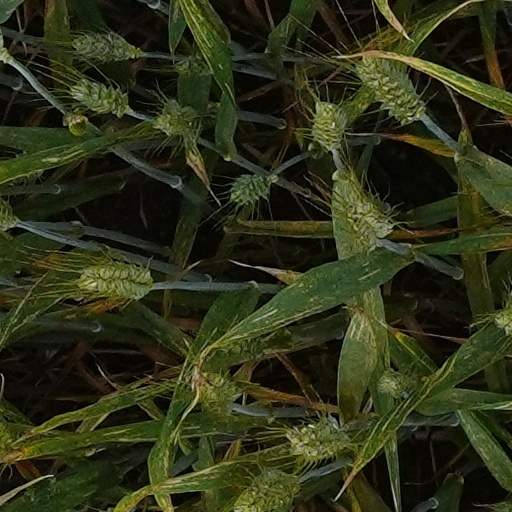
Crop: wheat